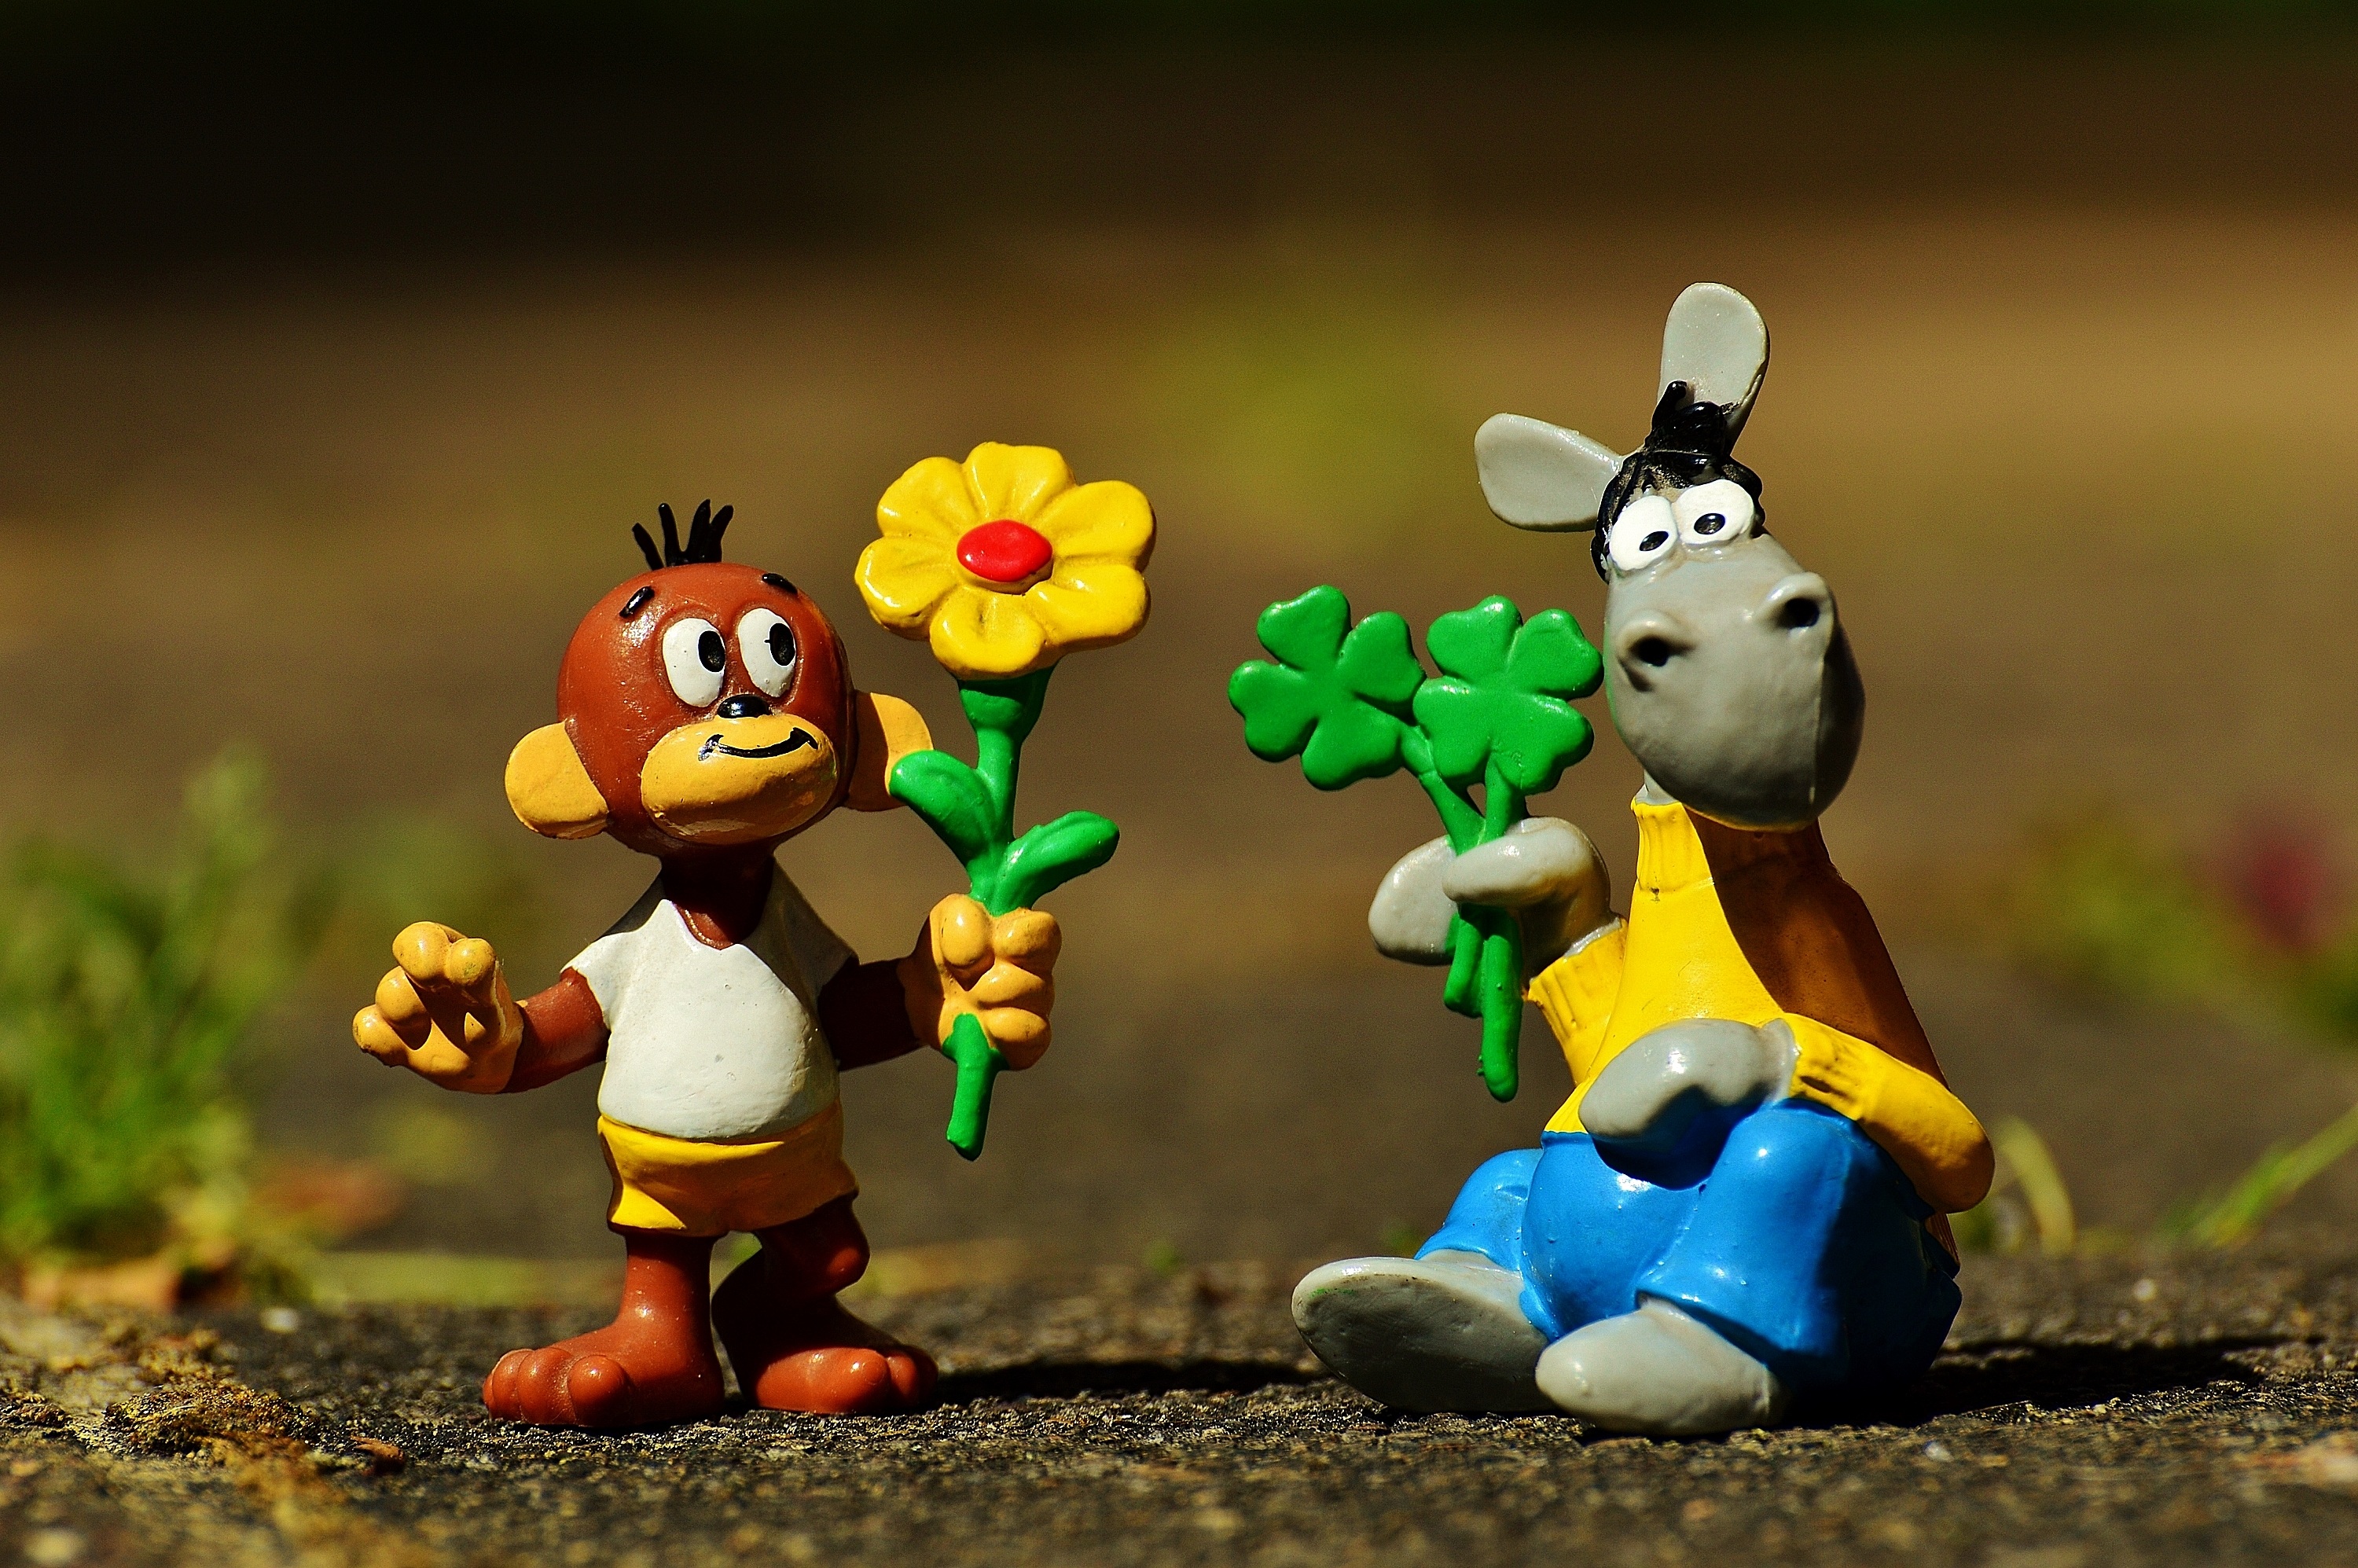
advertising, toy, funny, are, screenshot, cult, watch tv, swabian, computer wallpaper, pferdle and affle